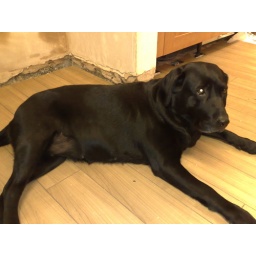
My dog Summer trying out the new floor in my (in-progress) kitchen.